Naval boarding

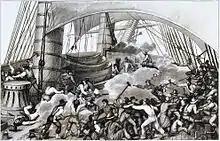
Boarding of the "Triton" by the French corsair "Hasard" (ex-"Cartier") under Robert Surcouf

Boarding is used in wartime as a way to seize a vessel without destroying it, or to remove its cargo (people or goods) before it is destroyed. It can also be used to aid in the collection of naval intelligence, as soldiers boarding a sinking, crippled, or surrendered vessel could possibly recover enemy plans, cipher codebooks or machines. For a boarding to be successful, it must occur without the knowledge of the crew of the defending ship, or the ship's defenses must be suppressed.